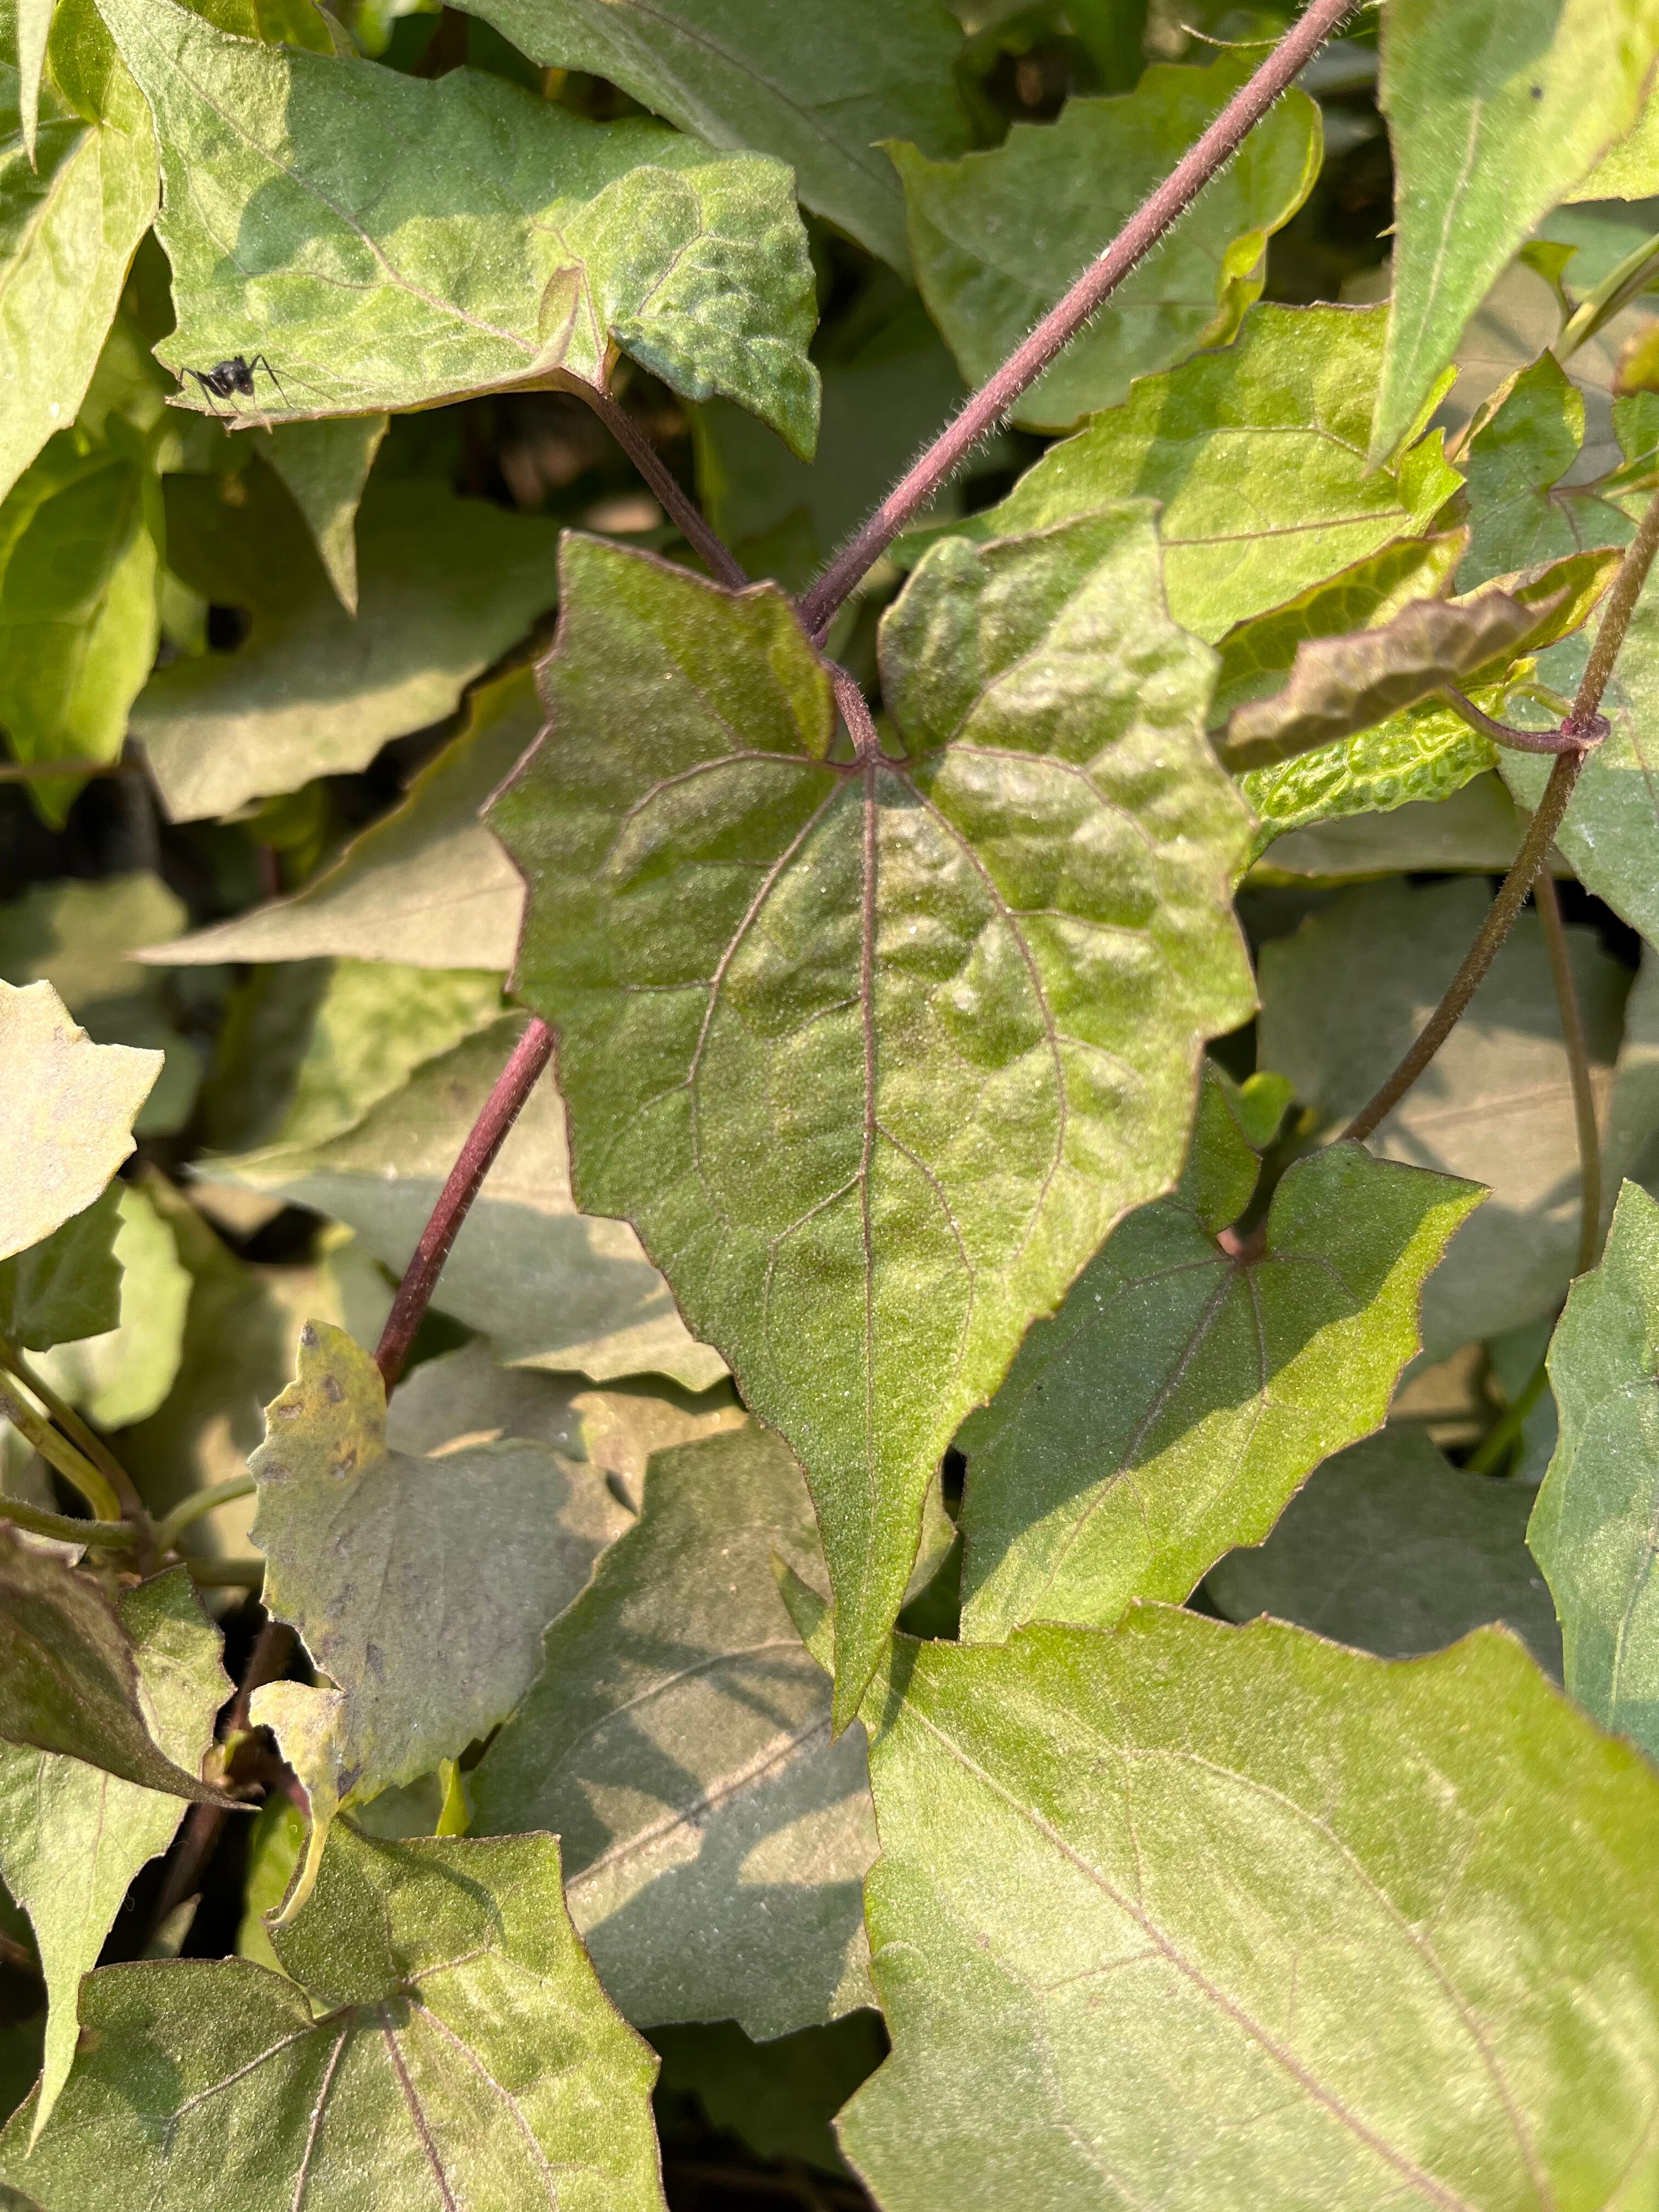
Plant species: mikania-micrantha